Iochroma arborescens

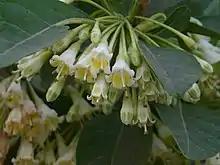
The fragrant flowers of "Acnistus arborescens", redolent of a rare volatile attractive to honey bees.

Some sources claim that the attractive fruits are edible (though causing diarrhea if consumed to excess) : others that they are inedible, due to bitterness or insipidity. The variability in chemistry of different populations (see below) may account for these conflicting accounts. In addition to being consumed raw, the fruits have also been used to prepare fruit preserves and / or jellies .